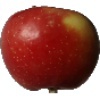
Label: Apple Braeburn 1